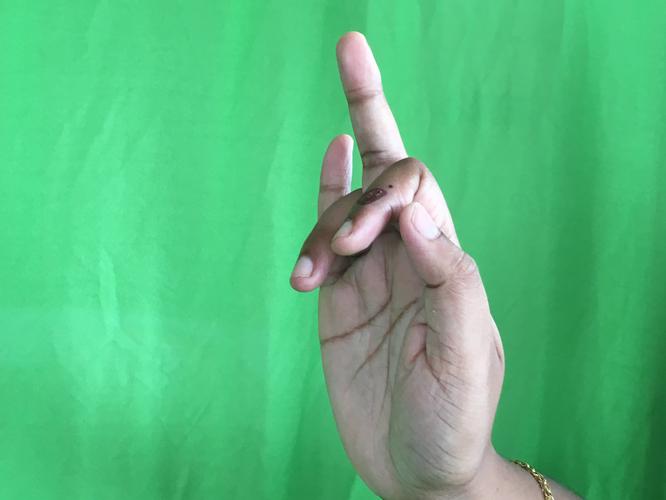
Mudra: Shukatundam
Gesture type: single_hand